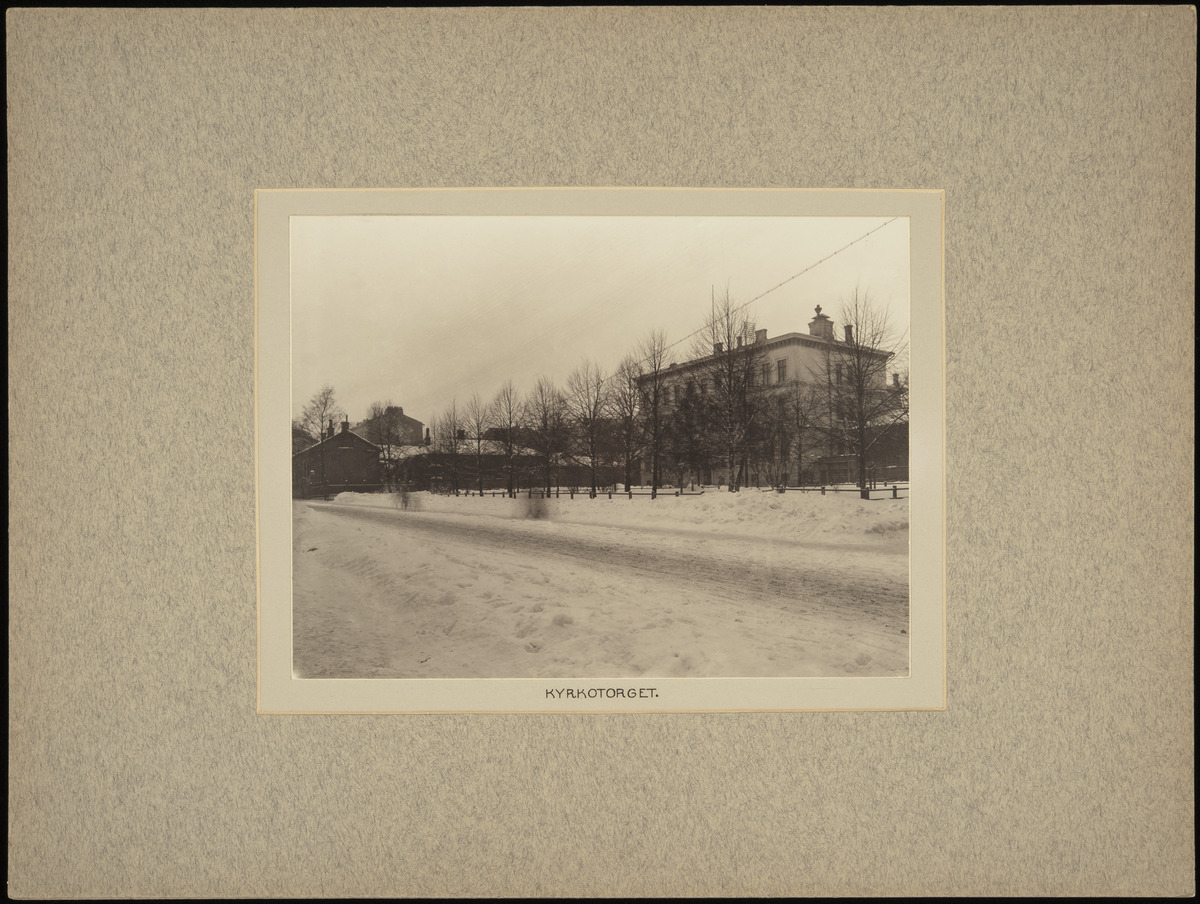
Talvinen näkymä Antinkadulta (=Lönnrotinkatu), Vanhan kirkon edestä luoteeseen kohti Kirkkotoria (=Lönnrotin puistikko), keskellä Helsingin Suomalaisen Reaalilyseon (nyk
sisällön kuvaus: Talvinen näkymä Antinkadulta (=Lönnrotinkatu), Vanhan kirkon edestä luoteeseen kohti Kirkkotoria (=Lönnrotin puistikko), keskellä Helsingin Suomalaisen Reaalilyseon (nyk. Ressun lukio) rakennus. mustavalkoinen
Kuvaaja: Rosenbröijer, A.E., valokuvaaja
Ajankohta: kuvausaika 05.03.1901
Paikka: Suomi, Uusimaa, Helsinki, Kamppi Helsinki, Lönnrotin puistikko 3, 5. Lönnrotinkatu 6, 7
Aiheet: kadut, liikenne, jalkakäytävät, vuodenajat talvi, lumi, lumipeite, puut, viheralueet puistot, rakennukset kivirakennukset puurakennukset, aidat, kaapelit